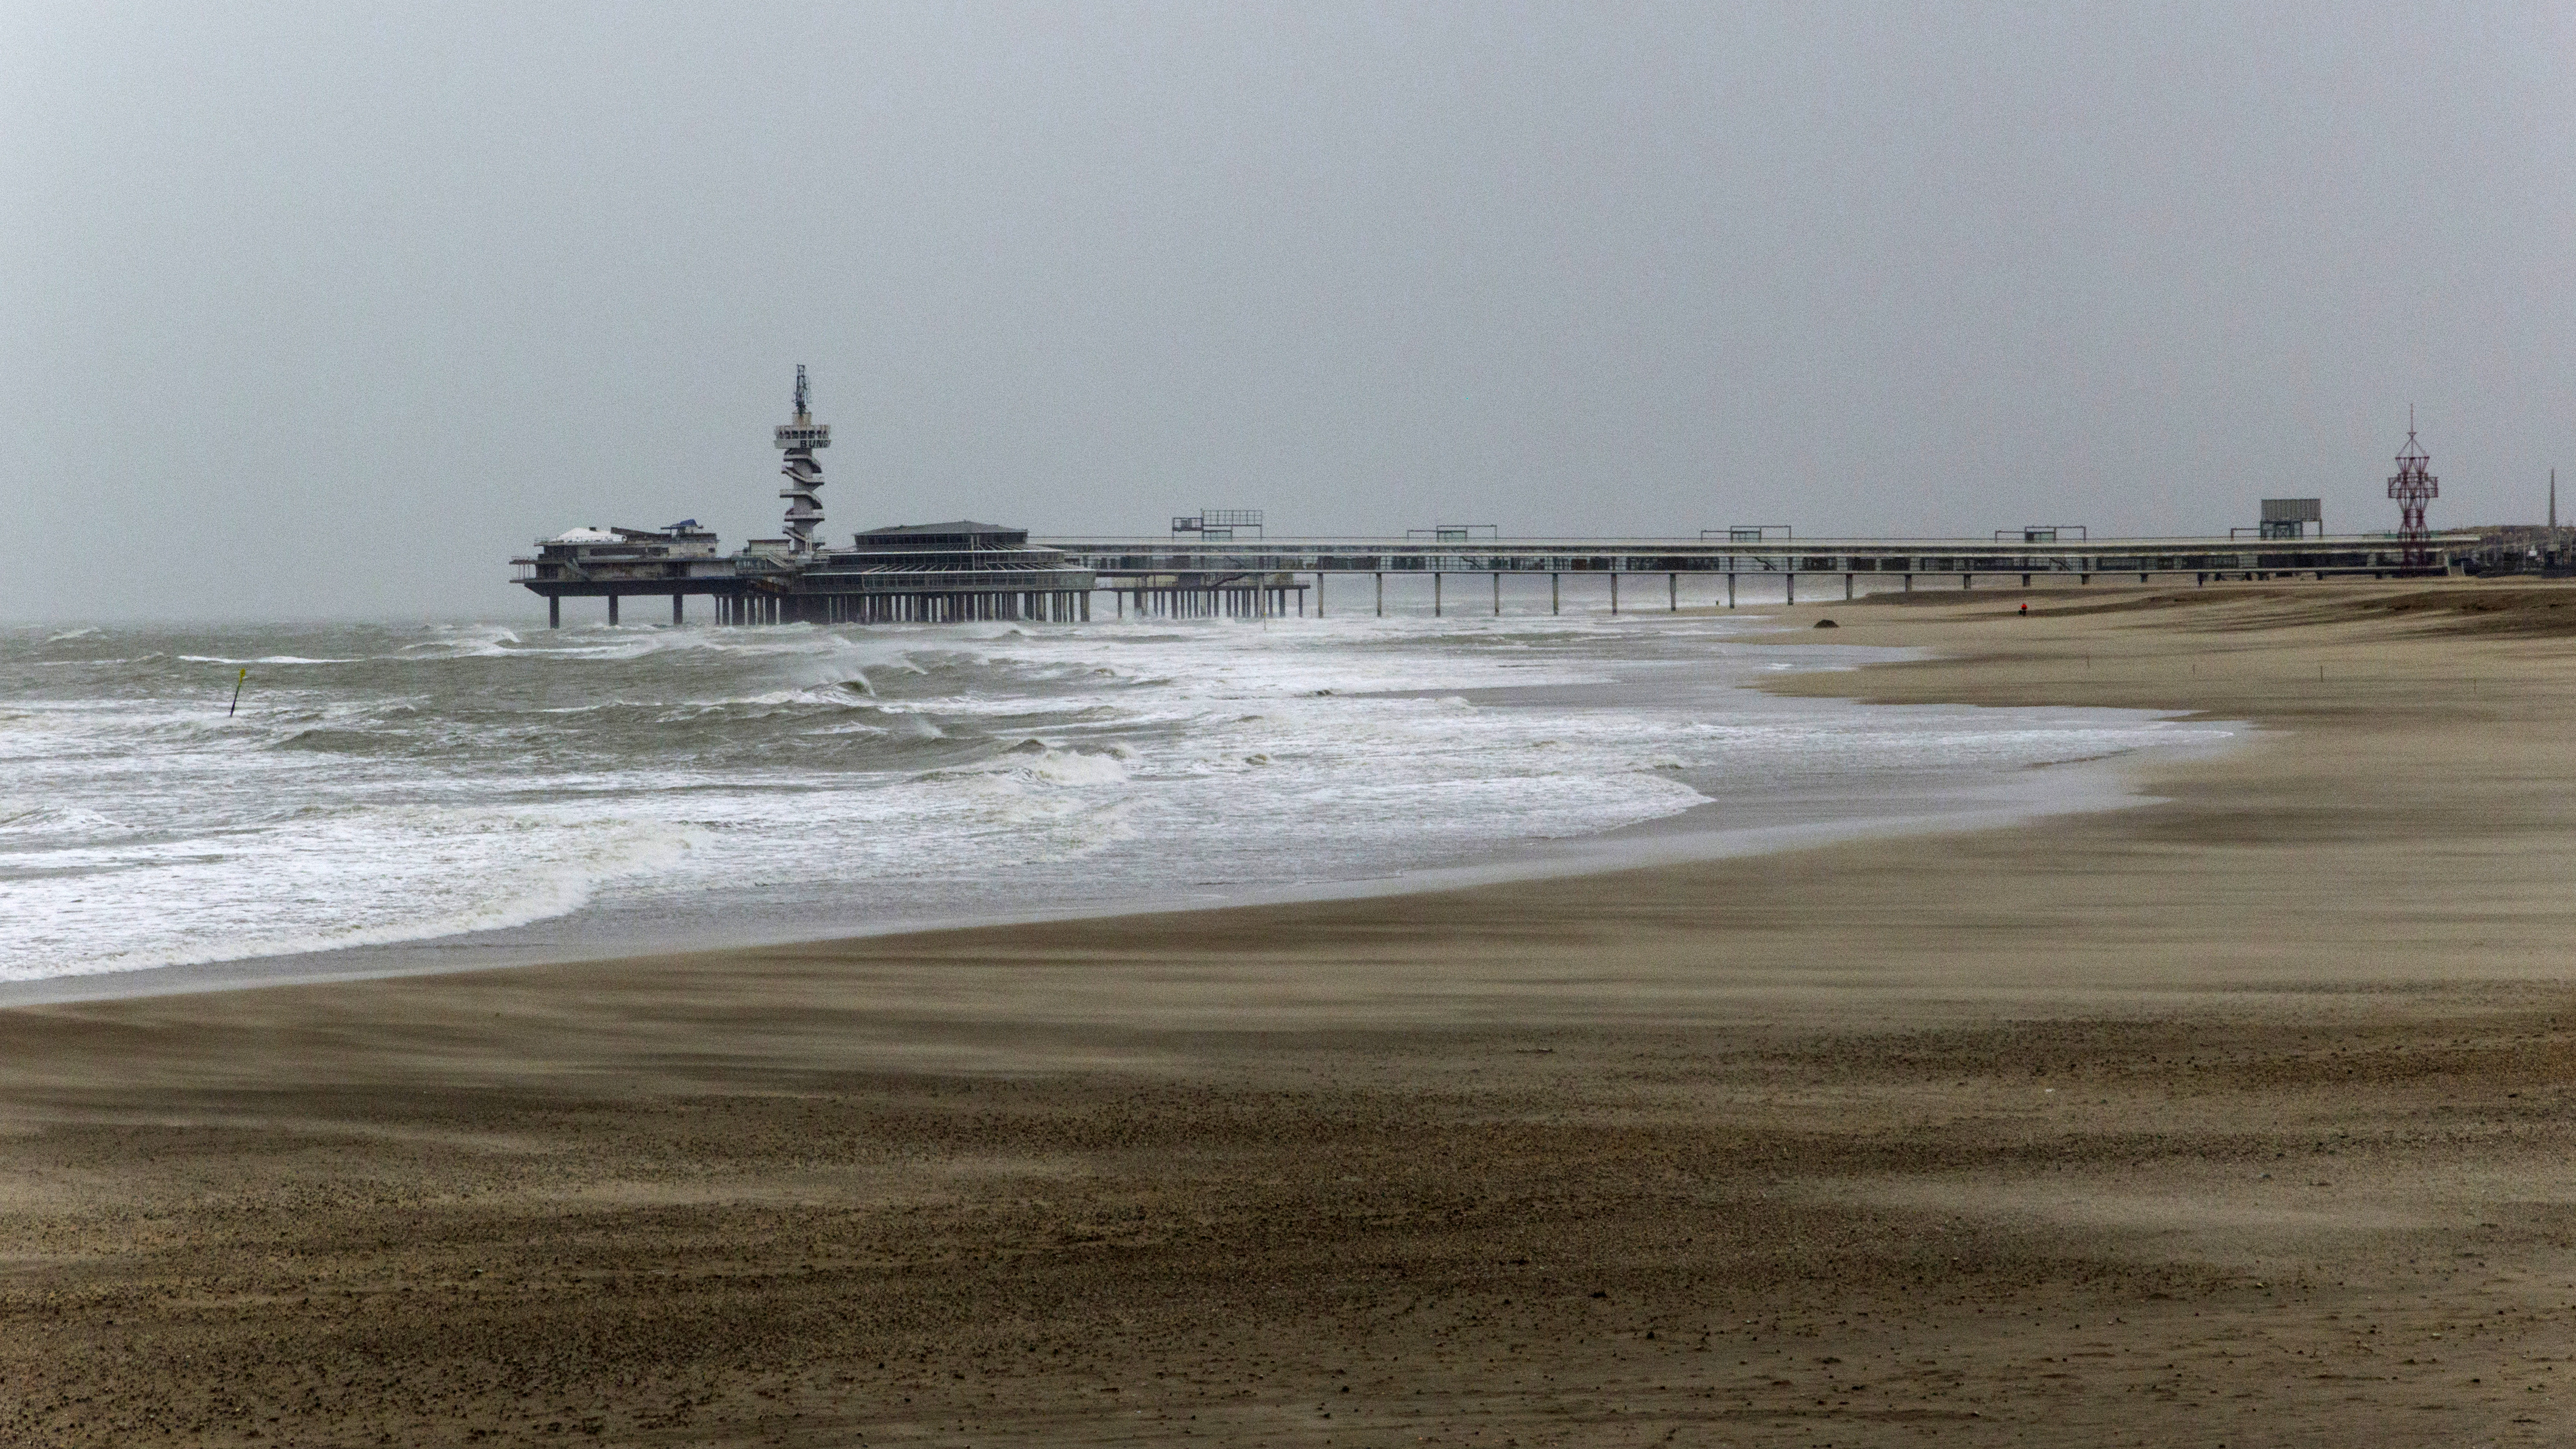
beach, landscape, sea, coast, water, outdoor, sand, ocean, sky, shore, wave, pier, photo, seaside, vehicle, bay, nikon, body of water, holland, nederland, strand, scheveningen, denhaag, netherlands, zee, dutch, outdoorphotography, picture, photograph, fotos, foto, breakwater, paulvandevelde, pdvandevelde, padagudaloma, natuurfotografie, naturephotographer, dordrecht, nederlandinfotos, zand, pvdvfotografie, pdvandeveldedordrecht, nederlandsefotografie, dutchphotogaraphy, totallydutch, fotografienederland, hollandsefotografie, fotografieholland, mudflat, atmospheric phenomenon, wind wave